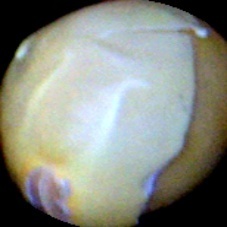
Label: Immature